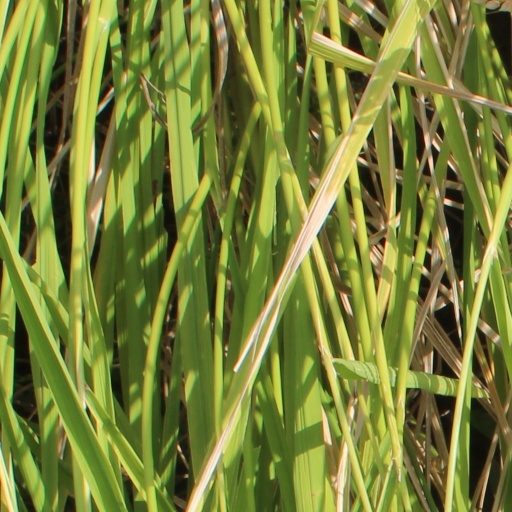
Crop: rice